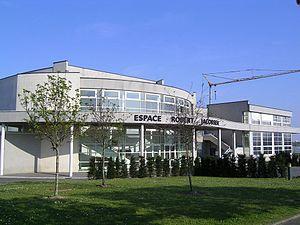
Courtry est une commune française située dans le département de Seine-et-Marne en région Île-de-France.